Burlington, Ontario

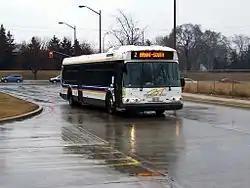
Burlington Transit bus

Before the 19th century, the area between the provincial capital of York and the township of West Flamborough was home to the Mississauga nation. In 1792, John Graves Simcoe, the first lieutenant governor of Upper Canada, named the western end of Lake Ontario "Burlington Bay" after the town of Bridlington in the East Riding of Yorkshire, England.